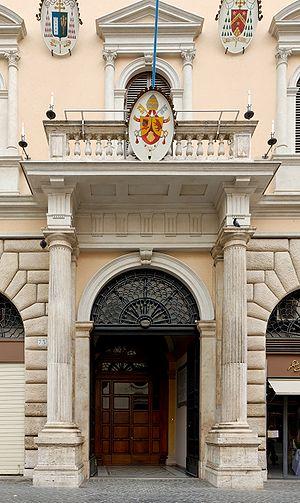
L’Académie pontificale ecclésiastique, anciennement connue comme l’Académie des nobles ecclésiastiques, est une institution fondée par Clément XI en 1701 ayant pour but de former le corps diplomatique du Saint-Siège. C'est la plus ancienne école diplomatique au monde.
Giovanni Battista Montini, né le 26 septembre 1897 à Concesio, près de Brescia en Italie, et mort le 6 août 1978 à Castel Gandolfo, est un prélat catholique italien, élu pape le 21 juin 1963 sous le nom de Paul VI. En qualité d'évêque de Rome, il est le 262ᵉ pape de l'Église catholique, et son pontificat s'étend de 1963 à sa mort en 1978.